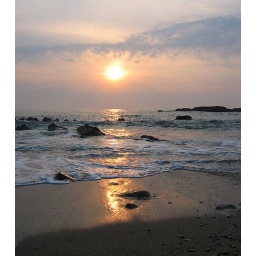
Evening reflections on the water and sand behind Bude Breakwater in Cornwall